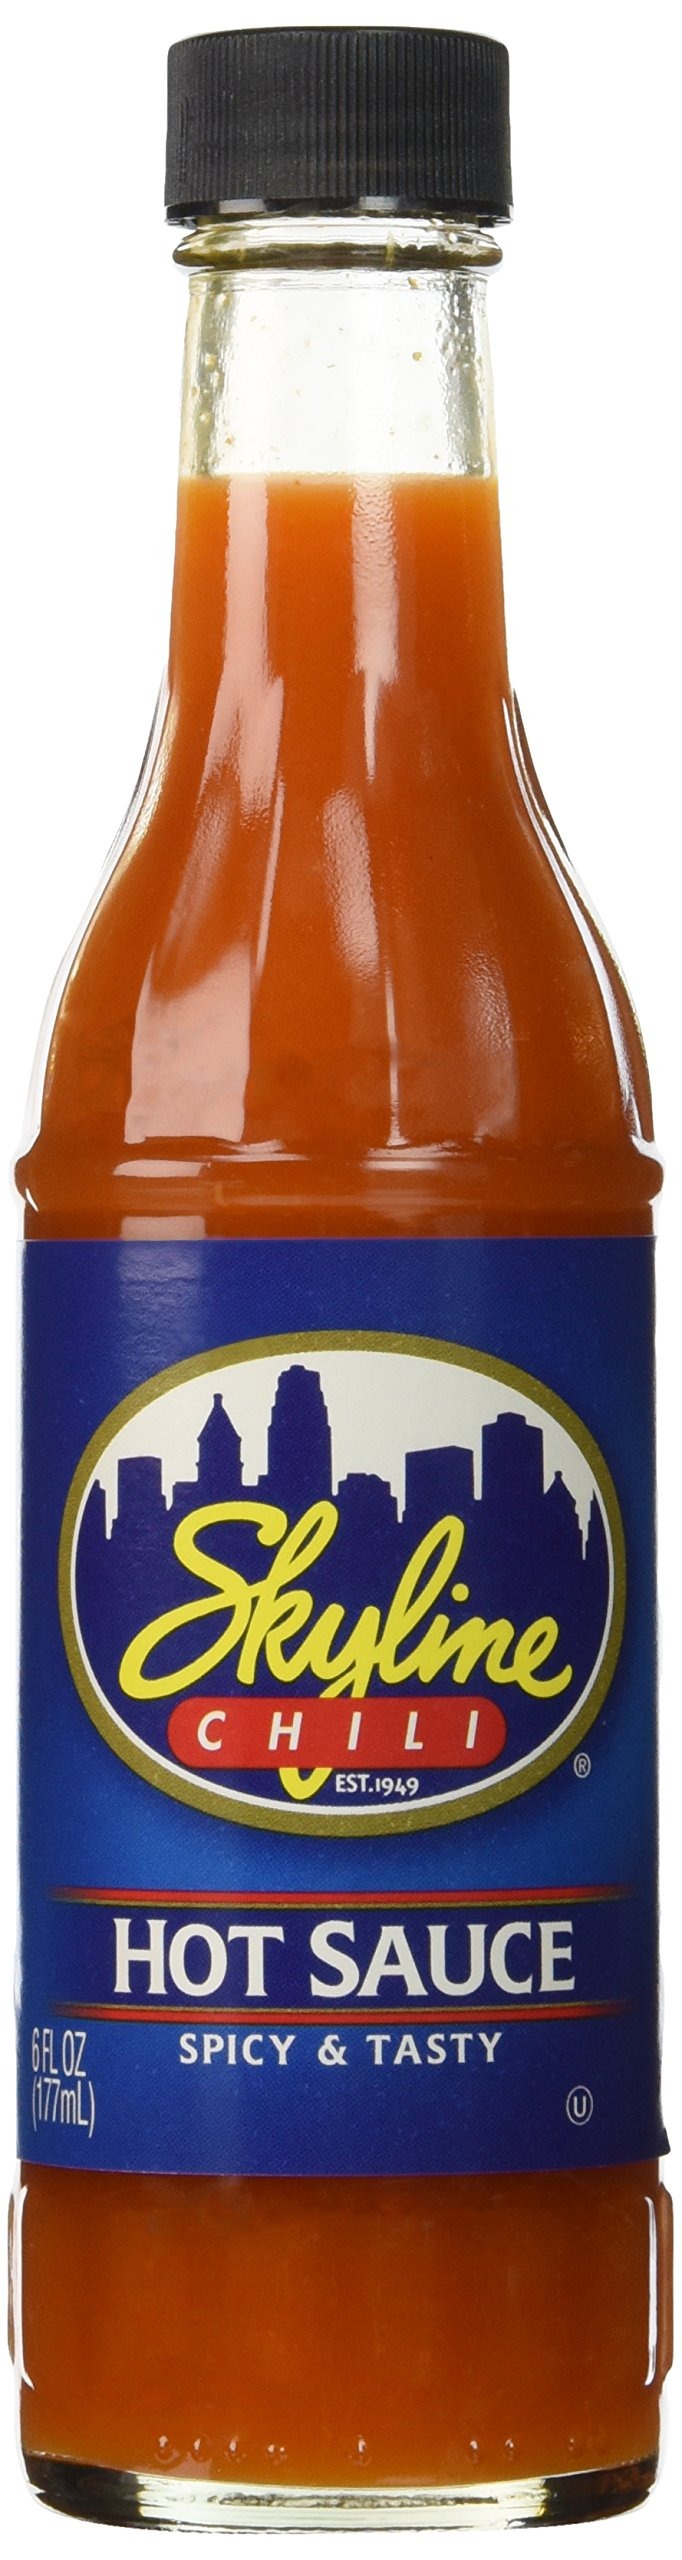
Item Name: Skyline Chili Hot Sauce - 6oz Bottle
Product Description: Ingredients: Distilled vinegar, water, red Tabasco peppers, salt, red Jalapeno pepper, red cayenne pepper, natural flavor, corn starch-modified , guar gum, xanthan gum, ascorbic acid (to retard spoilage).
Value: 6.0
Unit: Ounce

Price: 7.64